Lake Dead

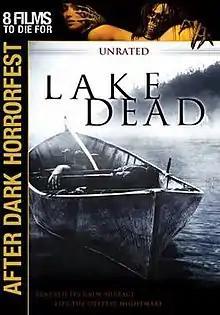
Film poster

Lake Dead is a 2007 American horror film directed by George Bessudo. It was released as part of the 2007 After Dark Horrorfest. The film follows a group of teenagers who inherit a motel on a lake, only to uncover a series of dark and frightening family secrets.